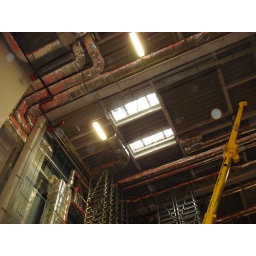
Bins of books will be lifted through these holes in the Mansueto Library ground floor